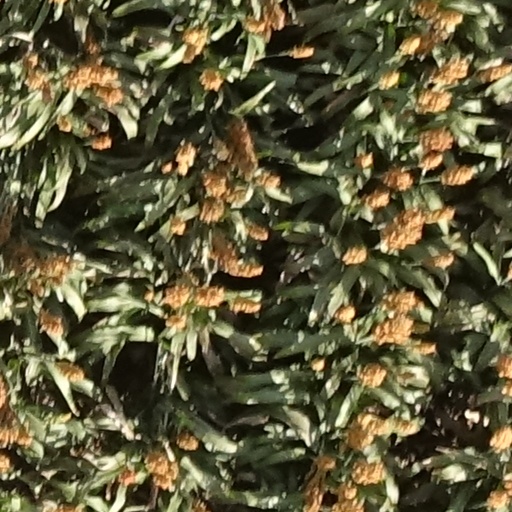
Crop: sorghum